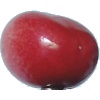
Label: Cherry 2